Intromittent organ

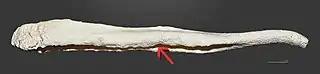
Baculum of a dog ("Canis lupus familiaris").

All male mammals have a penis. Eulipotyphlans, bats, rodents, carnivorans, and most primates (but not humans) have a bone called the baculum or "os penis" that permanently stiffens the penis. During copulation, blood engorges the already-stiff penis resulting in a full erection.